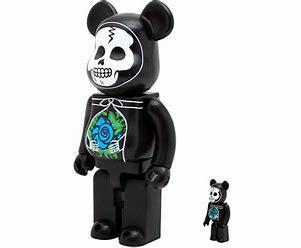
Brand: Suicoke
Model: 100